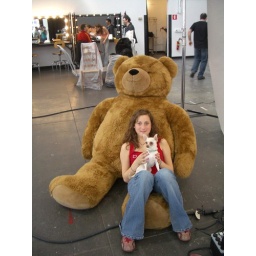
will ferrell in hair &amp;amp; make up in the background. sheri with a dog on a giant teddy bear